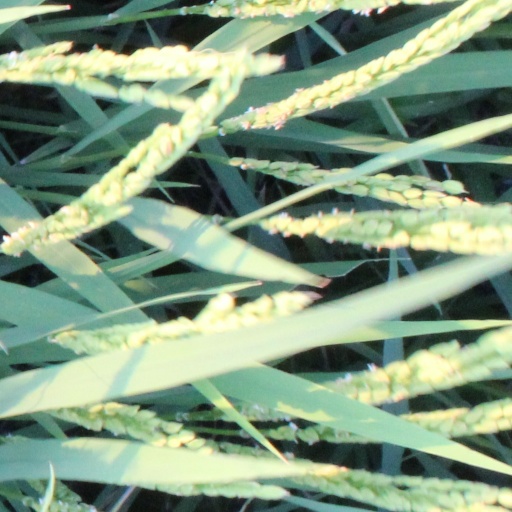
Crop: rice